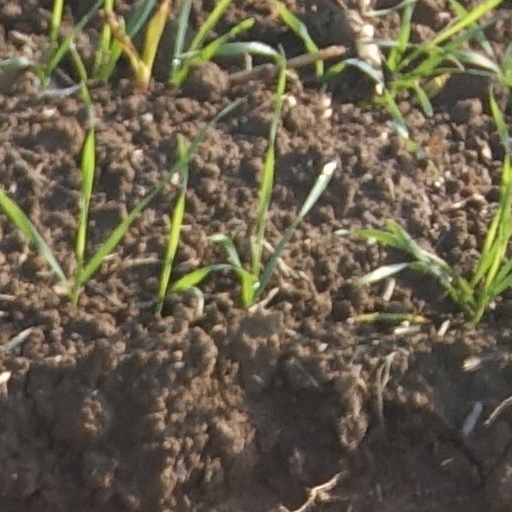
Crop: wheat